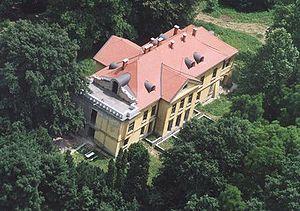
Kisgyalán est un village et une commune du comitat de Somogy en Hongrie.